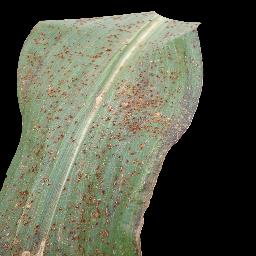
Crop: corn
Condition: (maize)_common_rust